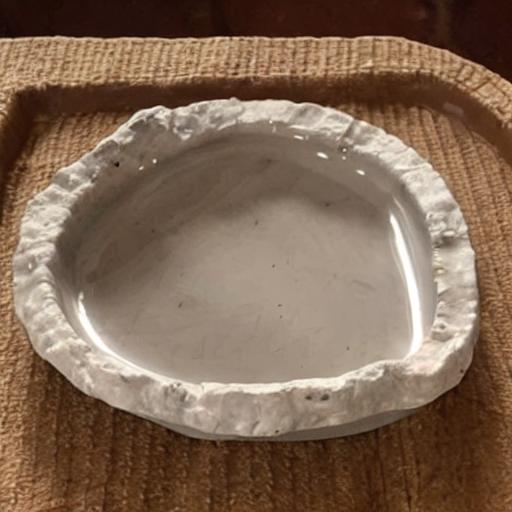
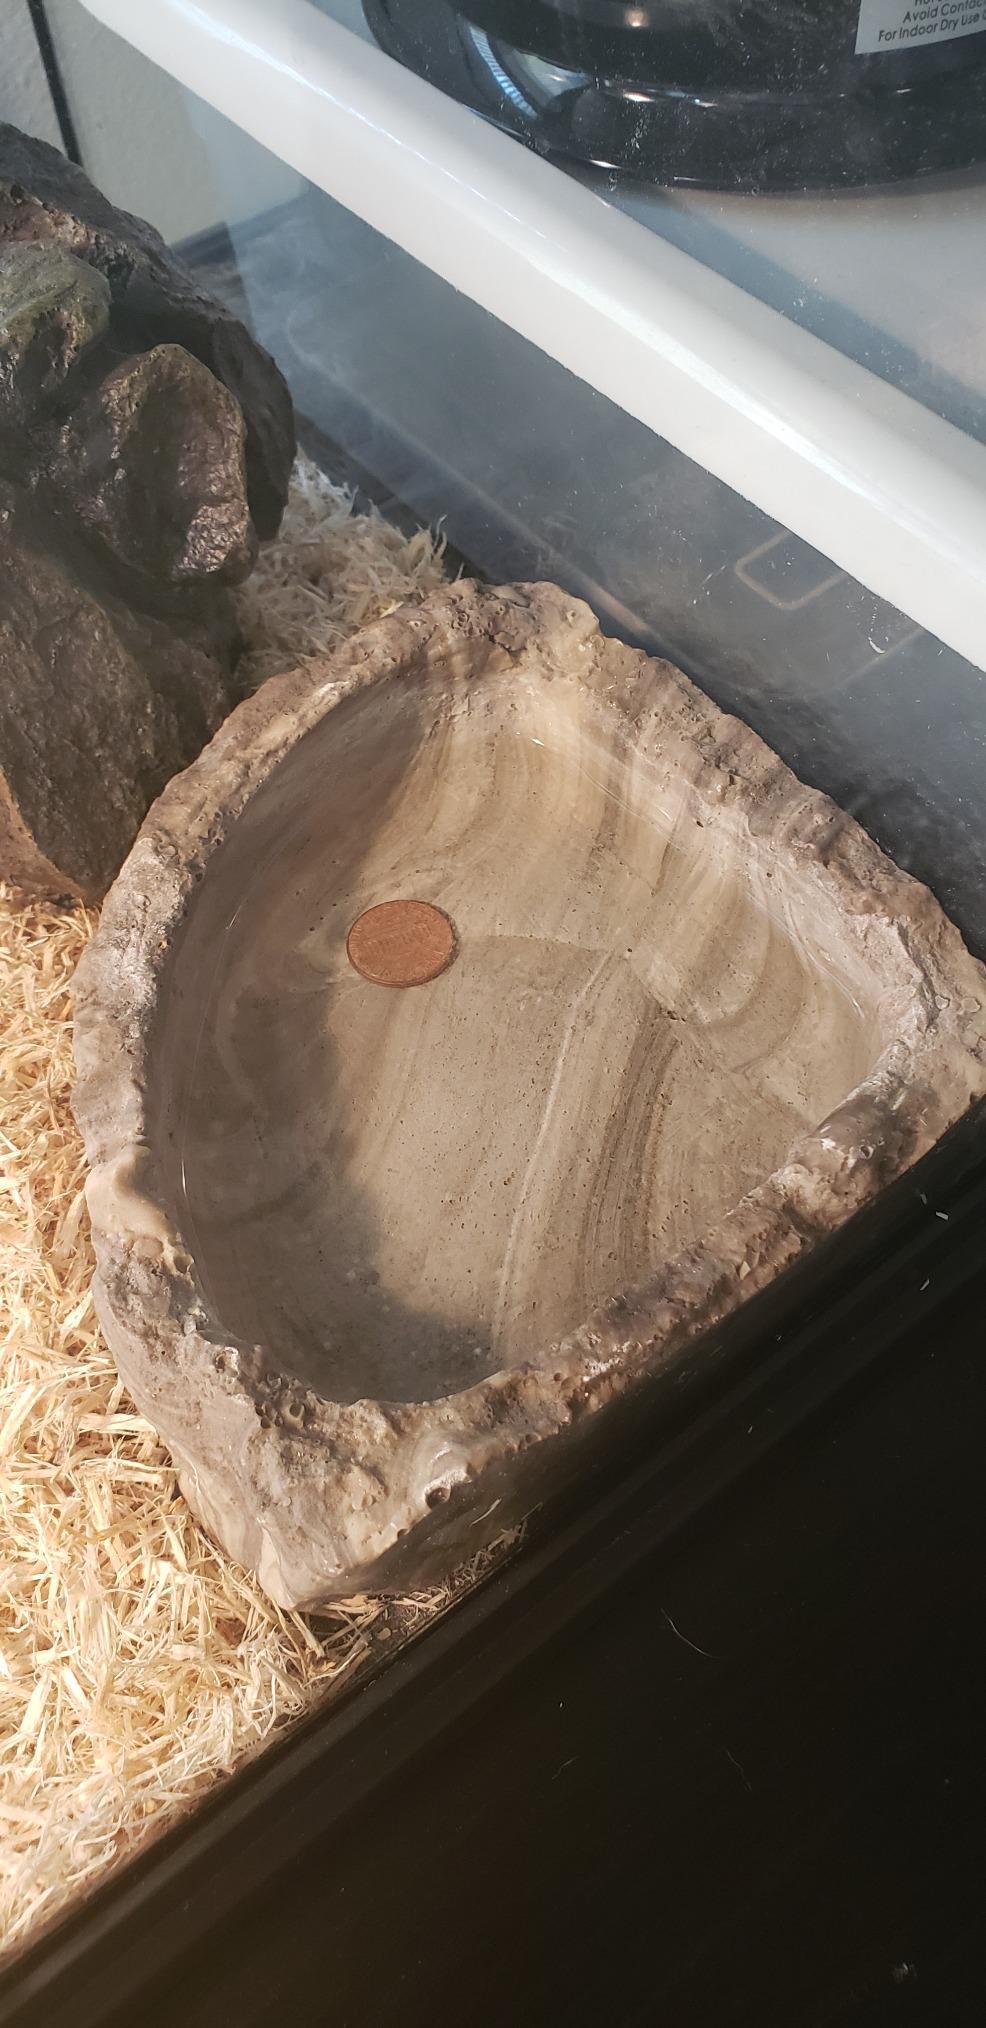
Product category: items_bowl
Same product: no